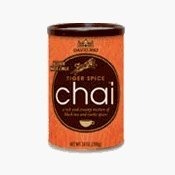
Item Name: David Rio Tiger Spice Chai Tea Mix - 14 oz. Canister-CASE OF 6 CANS
Bullet Point 1: Delicious taste
Bullet Point 2: David Rio's award-winning chai
Bullet Point 3: Makes 12 servings each can- 6 cans in a case
Bullet Point 4: Easy to make
Product Description: Tiger Spice Chai Tea Mix - 14 oz. Canister. Enjoy the traditional mix of chai flavors: cinnamon, clove, cardamom and ginger with black tea. Mix with hot water or milk. Makes 12 servings. Blending eastern traditions with western style, David Rio is an innovative tea company that brings eclectic blends, diverse flavors and classic style to each of its unique tea products.
Value: 84.0
Unit: Oz

Price: 24.99